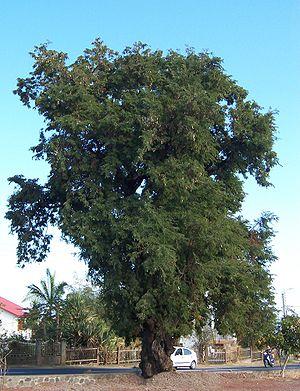
Tamarinier (Tamarindus indica) photo: B.navez - 12 SEP 2005 - Réunion Island
Joëlle Écormier est une femme de lettres française née le 31 mars 1967 au Tampon à La Réunion. Auteure de textes qu'elle écrit pour elle-même durant sa jeunesse, elle est mère au foyer sur son île natale lorsqu'elle participe à une expérience littéraire lancée par France Loisirs en 1998, la rédaction d'un roman dont les premières pages sont signées par Yann Queffélec, les suivantes étant choisies parmi les envois d'internautes. La sélection de sa proposition pour le deuxième chapitre de cette fiction collaborative qui paraît en 1999 sous le titre 30 jours à tuer conduit la jeune femme à se lancer dans le métier d'écrivain.
Tamarin est un nom vernaculaire ambigu désignant en français plusieurs espèces d'arbres de la famille des Fabacées et, en particulier le Tamarinier, qui est présent dans de très nombreux pays.
Tamarindus indica est une espèce d'arbres. Son nom commun plus courant est « tamarinier ». Cette espèce appartient à la famille des Fabaceae et à la sous-famille des Caesalpinioideae selon la classification APG III. Il s'agit de la seule espèce actuellement acceptée du genre Tamarindus.